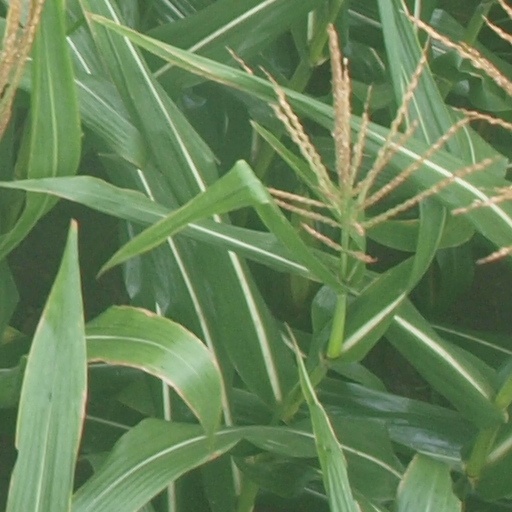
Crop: maize; corn